Mycroft Holmes

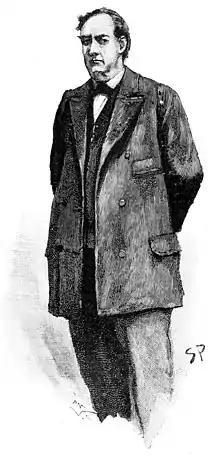
as depicted by Sidney Pagetin the "Strand Magazine" in 1893

Mycroft Holmes is a fictional character appearing in stories written by Sir Arthur Conan Doyle from 1893 to 1908. The elder brother (by seven years) of detective Sherlock Holmes, he is a government official and a founding member of the Diogenes Club. Mycroft is described as having abilities of deduction and knowledge exceeding even those of his brother, though their practical use is limited by his dislike of fieldwork.